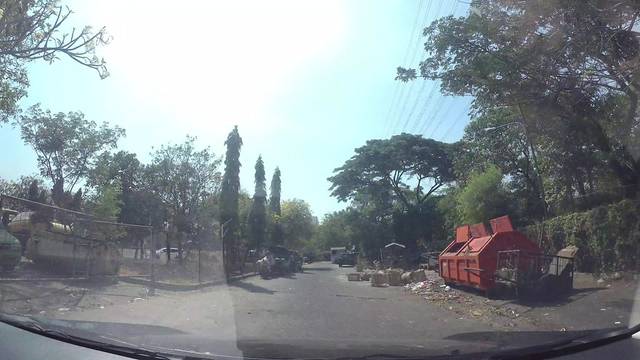
Region: Indonesia
Coordinates: -6.144, 106.912